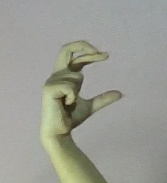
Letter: thal